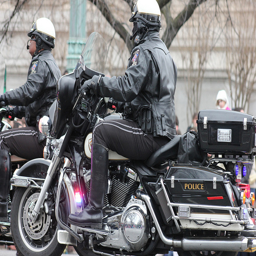
Police officers on motorcycles awaiting to protect and serve.
Two police officers are sitting on their motorcycles.
A picture of some people on a motorcycle together.
Two Police on two motorocycles on the street.
Two male police officers riding their motorcycles with onlookers watching.